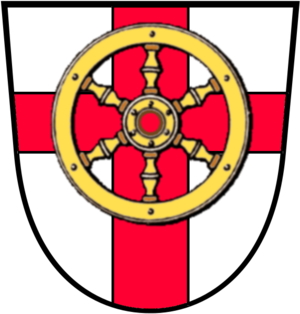
Lahnstein est une ville allemande en Rhénanie-Palatinat à l'embouchure de la Lahn et du Rhin, à 5 kilomètres au sud de Coblence. Le 7 juin 1969, la ville de Lahnstein est créée grâce à la fusion de Niederlahnstein et Oberlahnstein. Depuis 2002, Lahnstein et la vallée du Haut Rhin moyen sont classées par l'Unesco.